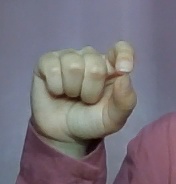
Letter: fa